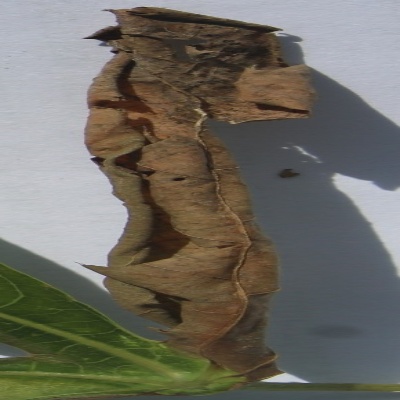
Crop: Cassava
Condition: bacterial blight